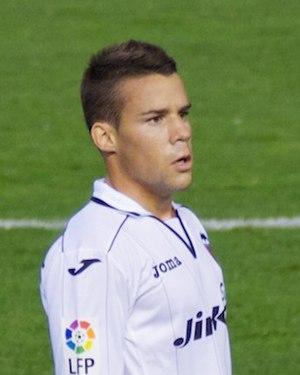
Juan Bernat, match VCF-ESP, 2012.